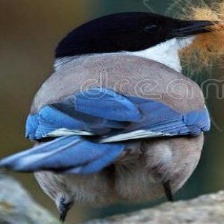
Species: IBERIAN MAGPIE
Scientific name: CYANOPICA COOKI
ImageNet parent category: magpie